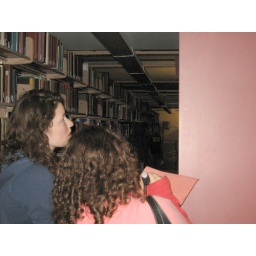
Searching for clues in the 3rd floor books